Strida

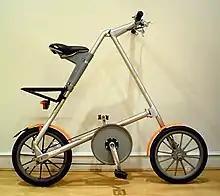
Strida 3 (upgrade kit installed)

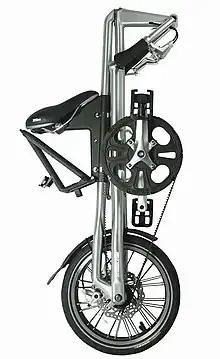
Strida 5 Folded

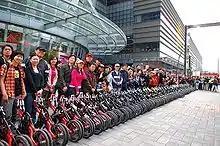
Strida owners in Taipei

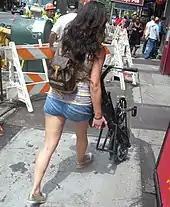
The folded bike - a "wheeled walking stick"

Strida is a portable belt-driven folding bicycle with a distinctive A-shaped collapsible frame, designed by British engineer and designer Mark Sanders. The first model, Strida 1, was released in 1987 and the latest, Strida 5.2, in 2009. The mass is around 10.5 kg depending on model.